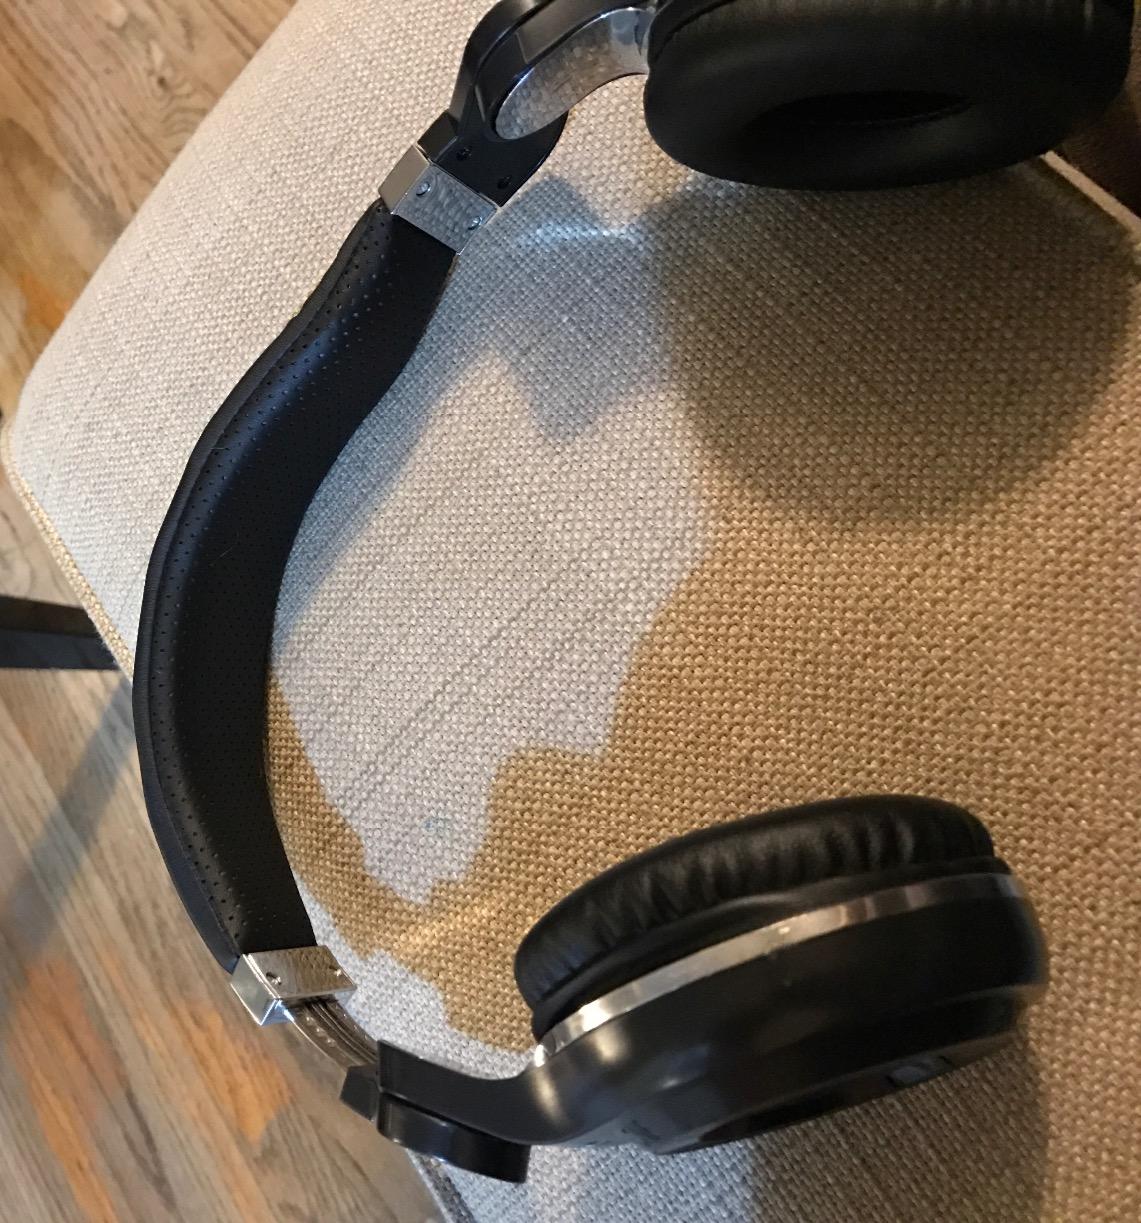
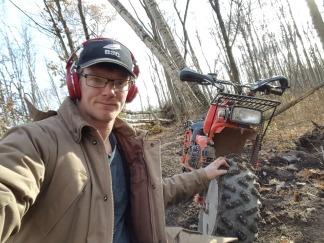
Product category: headphones
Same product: no